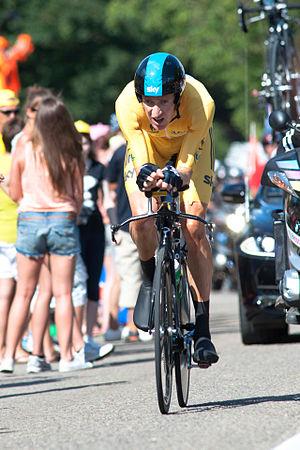
Bradley Wiggins - TDF 2012
La 9ᵉ étape du Tour de France 2012 se déroule le lundi 9 juillet 2012, part de Arc-et-Senans et arrive à Besançon.